Costanza d'Avalos, Duchess of Francavilla

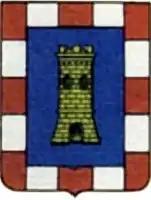
Coat of arms of the d'Avalos family

Costanza d'Avalos (1460–1541), Duchess of Francavilla, was an Italian ruler. She was the ruler of the Duchy of Francavilla between 1501 and 1541.